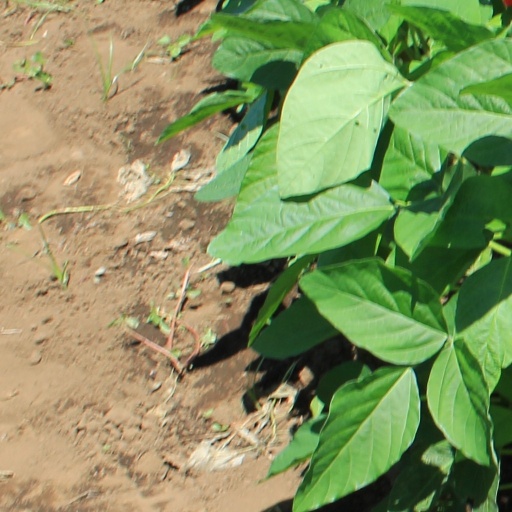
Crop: soybean